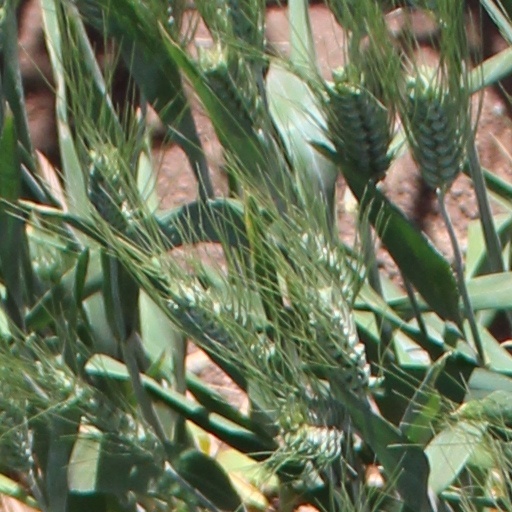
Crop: wheat